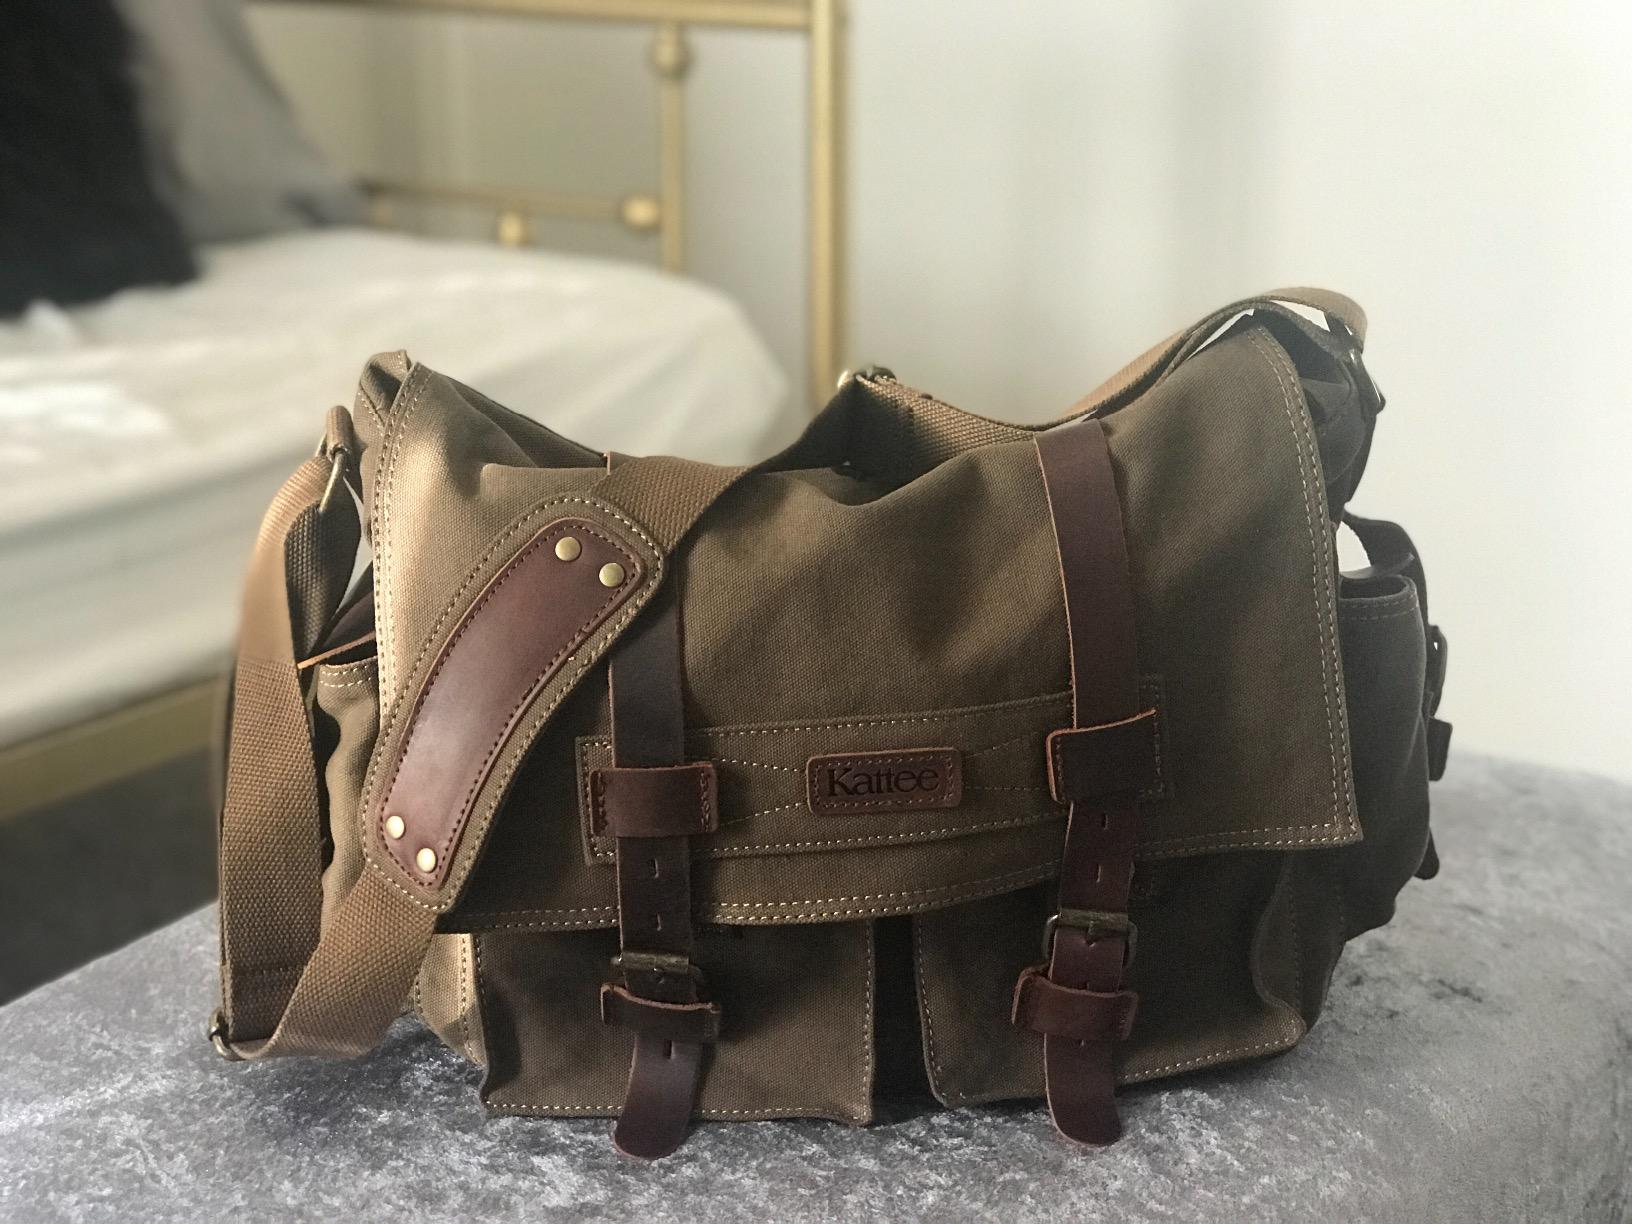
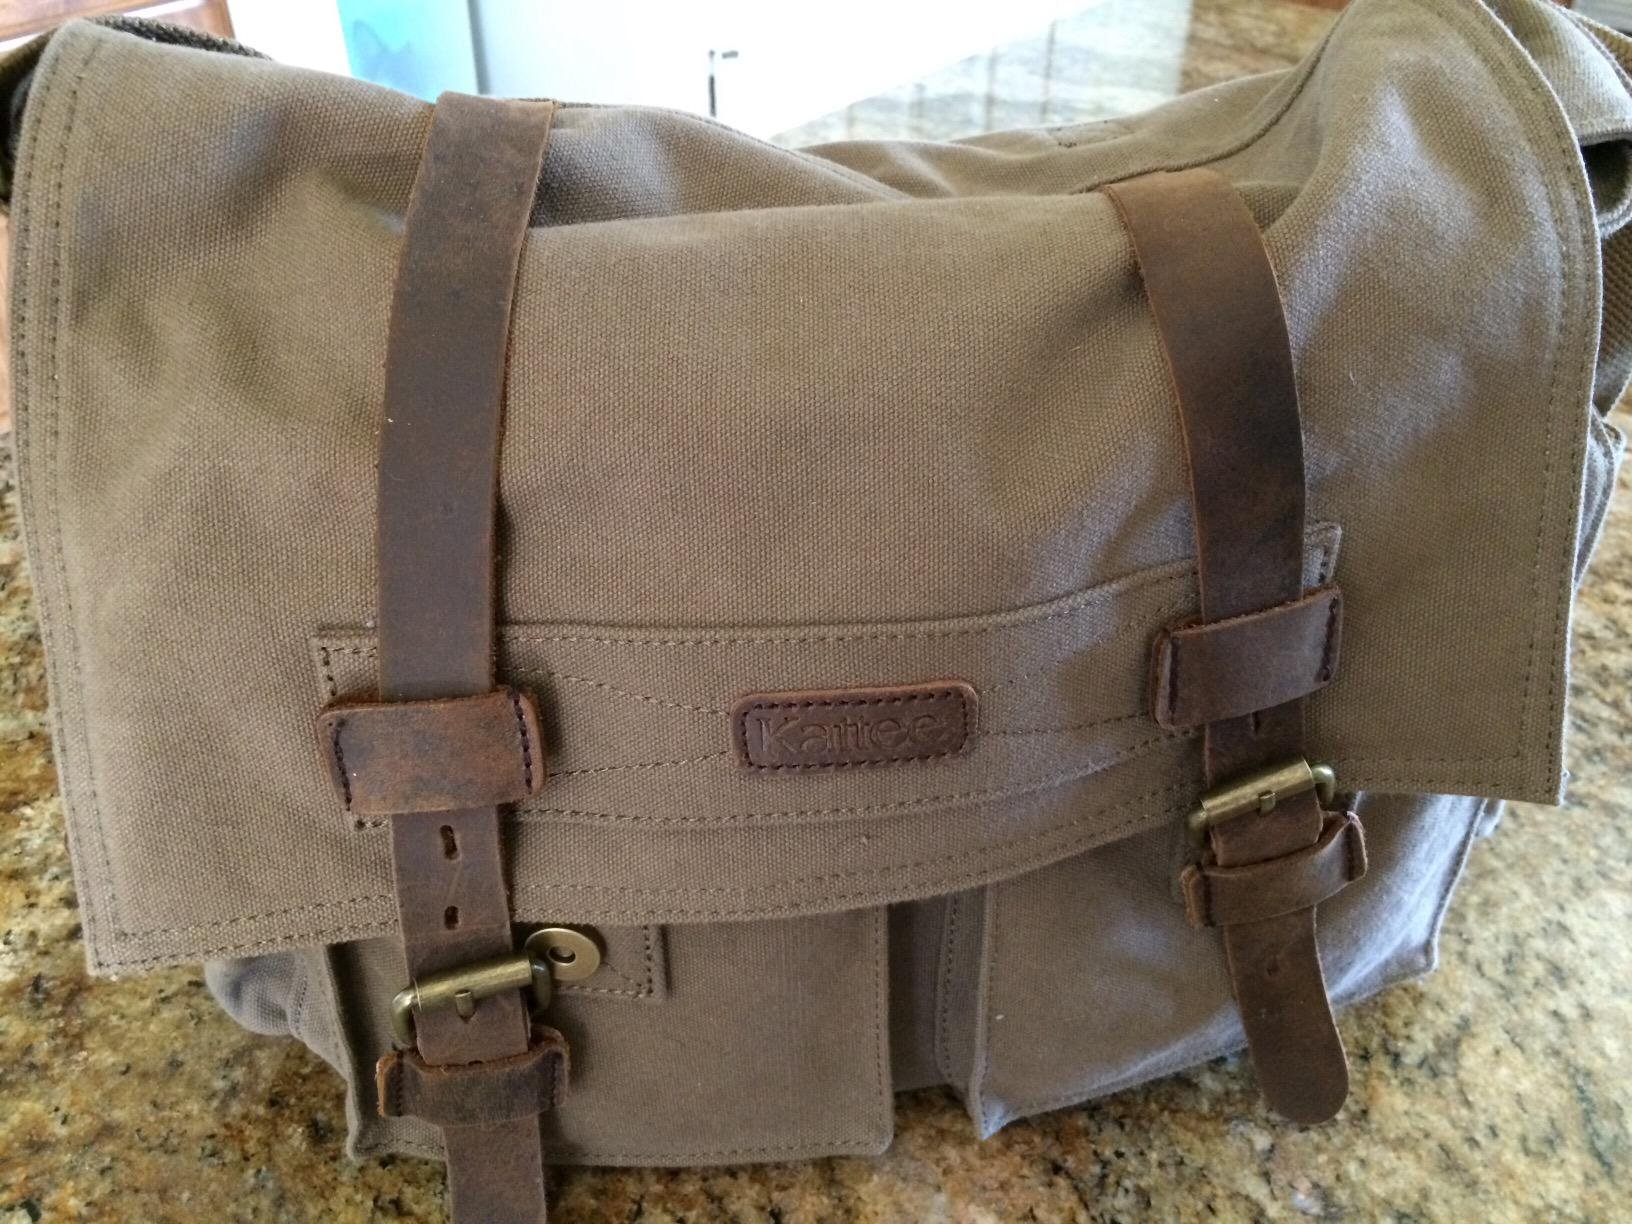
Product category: bag
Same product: yes